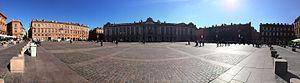
Vue panoramique de la place du Capitole à Toulouse
La place du Capitole est une place du centre historique de Toulouse, en France. Elle se situe au cœur quartier du Capitole, dans le secteur 1 de la ville.
L'Occitanie est une région administrative française créée par la réforme territoriale de 2014 comportant 13 départements, et qui résulte de la fusion des anciennes régions Languedoc-Roussillon et Midi-Pyrénées. Temporairement appelée Languedoc-Roussillon-Midi-Pyrénées, le nom « Occitanie » est officiel depuis le 28 septembre 2016 et effectif depuis le 30 septembre 2016. S'il est sous-titré « Pyrénées-Méditerranée » par le conseil régional, ce sous-titre n'apparaît pas dans le Journal officiel de la République française. Le conseil régional est présidée par Carole Delga depuis le 4 janvier 2016, et son chef-lieu est Toulouse.